13th BRICS summit

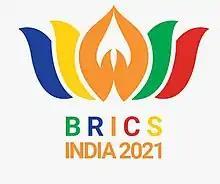

The 2021 BRICS summit is the thirteenth annual BRICS summit, an international relations conference attended by the heads of state or heads of government of the five member states Brazil, Russia, India, China and South Africa. It was the third time that India hosted the BRICS Summit after 2012 and 2016. The summit was hosted virtually by video conference. The summit was taken virtually from New Delhi, India.